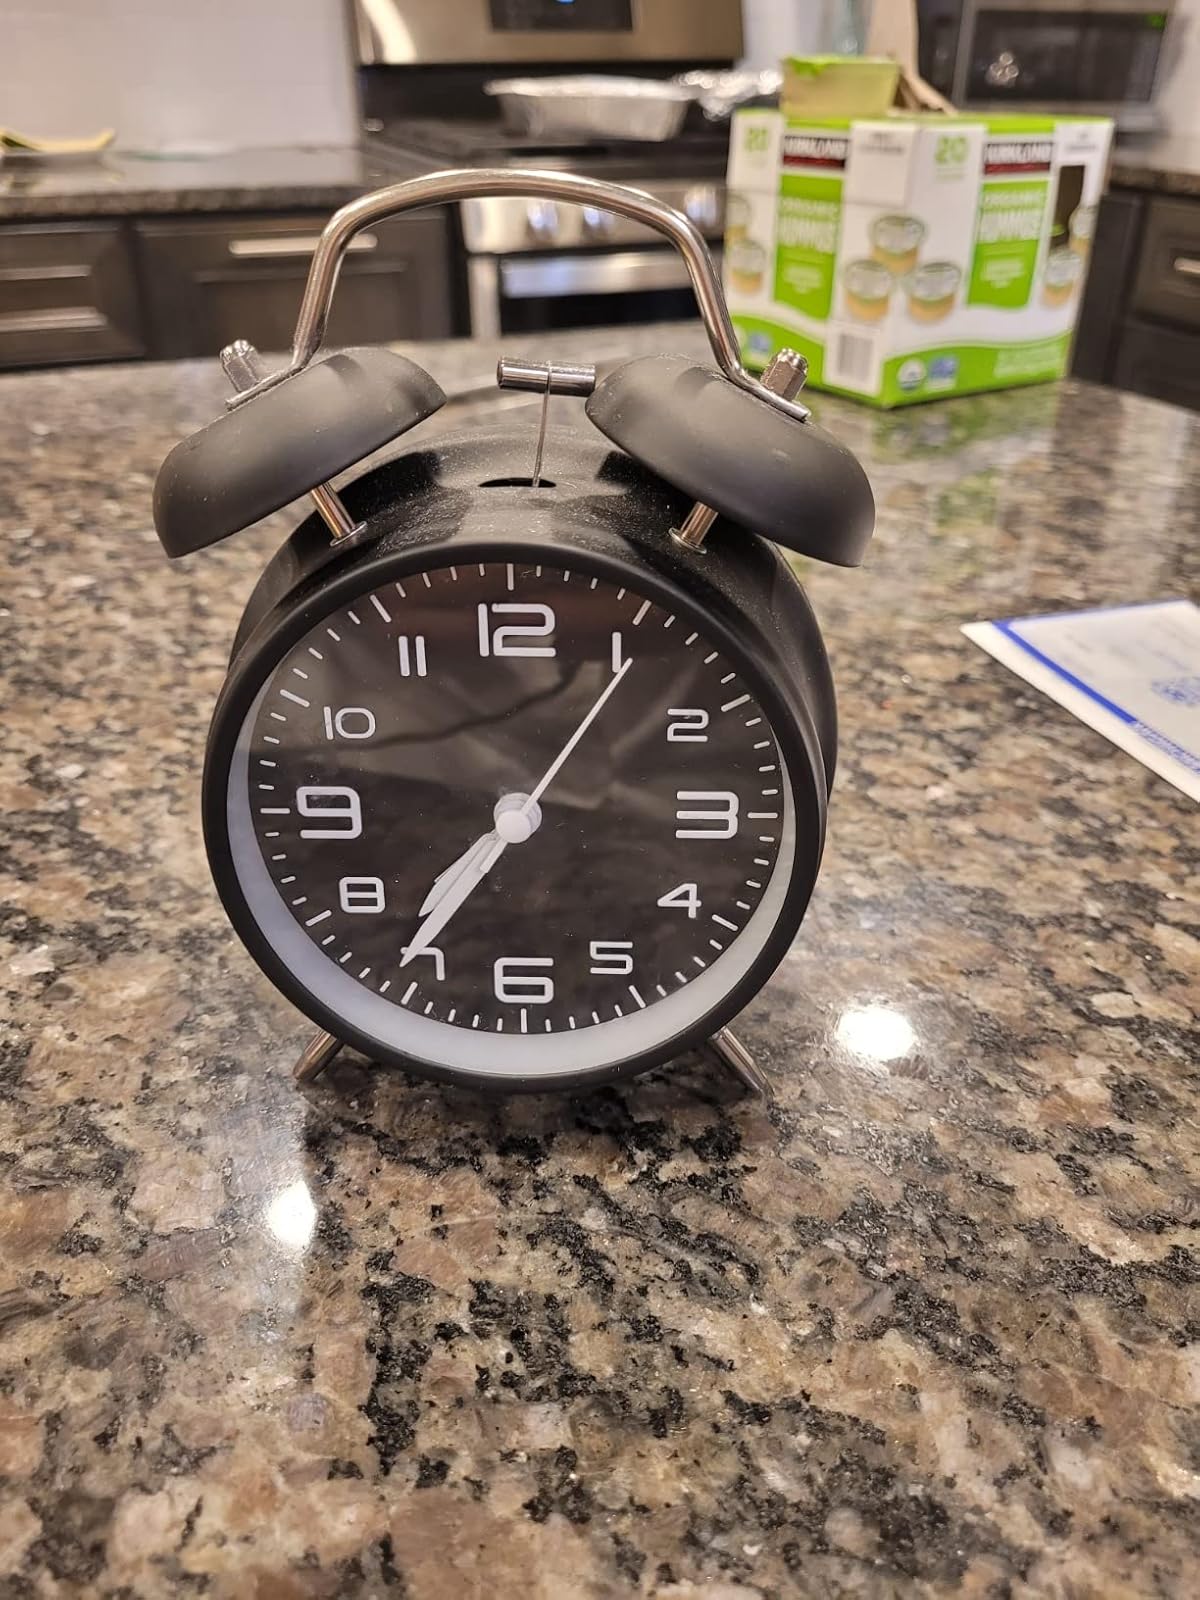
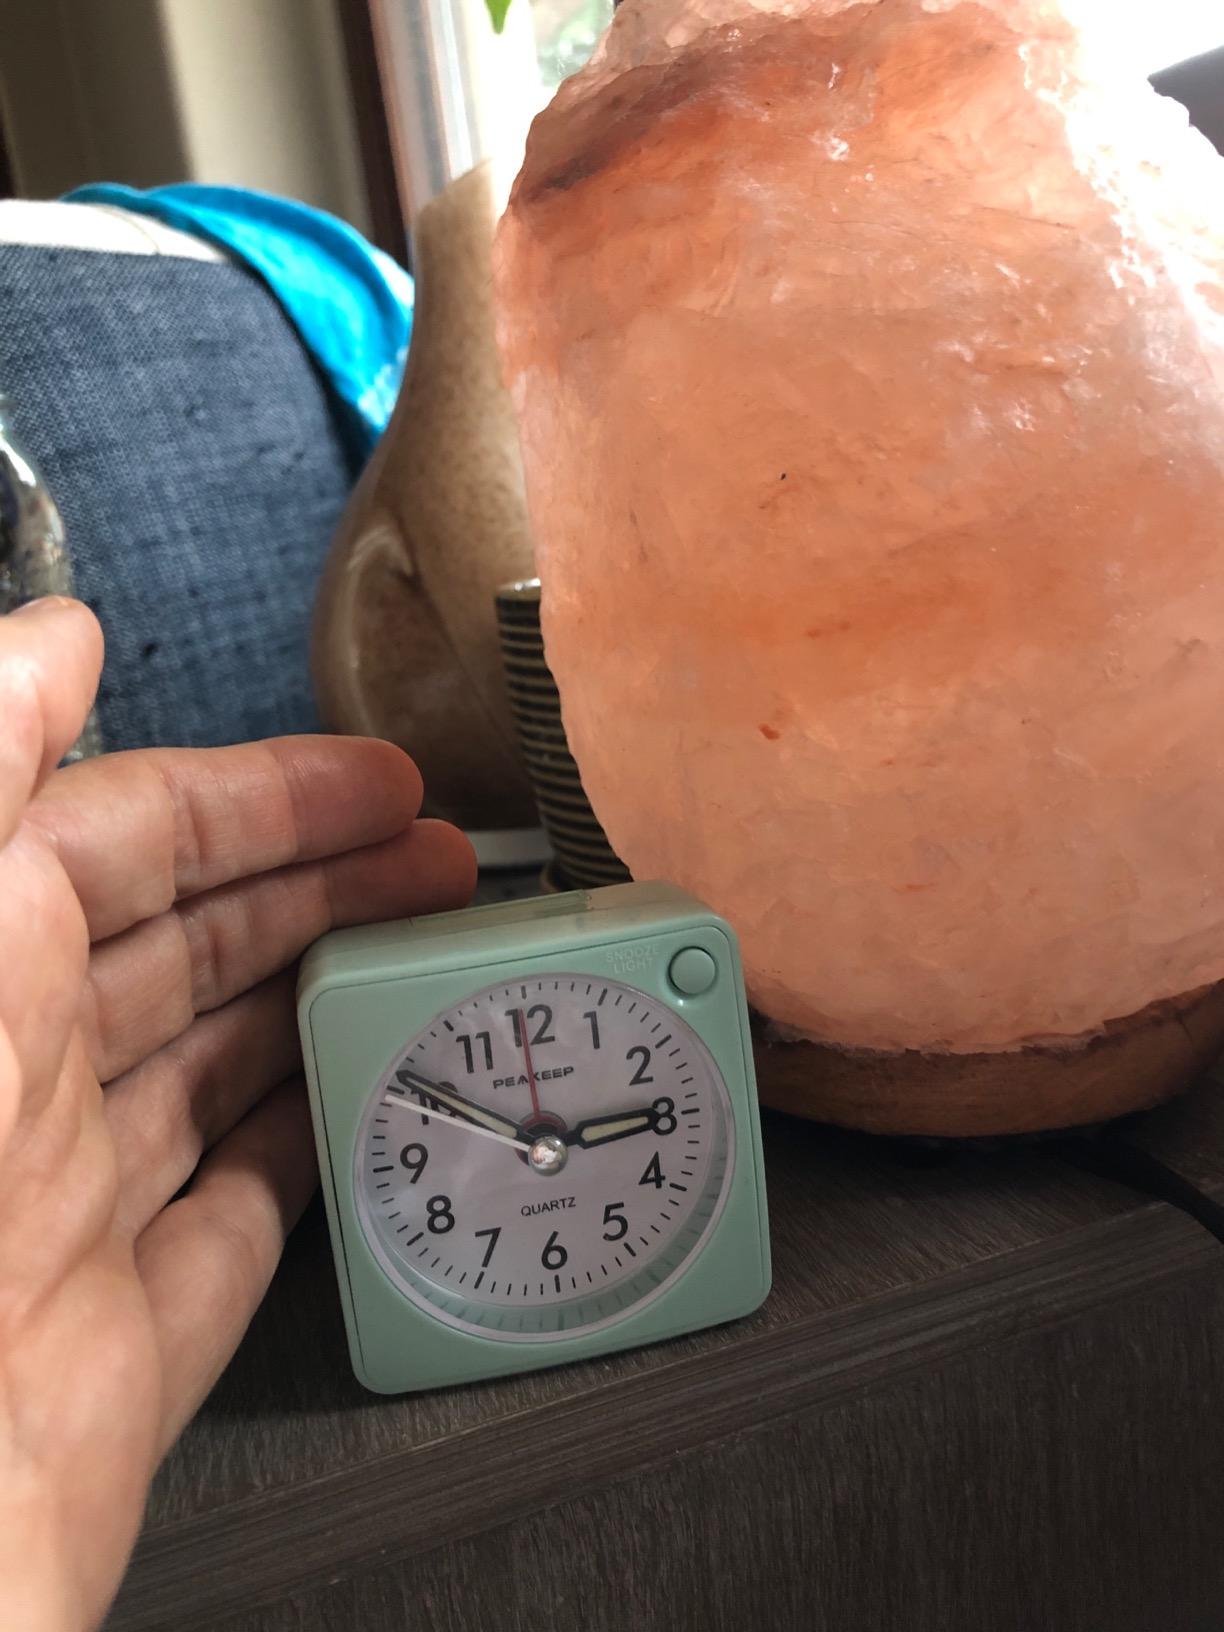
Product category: clock
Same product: no